Missionary Sisters of Our Lady of Africa

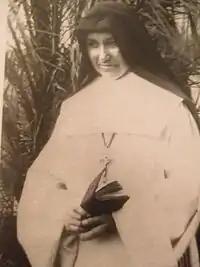
Mother Marie-Salomé

The Missionary Sisters of Our Lady of Africa (SMNDA), often called the White Sisters ("Sœurs blanches") is a missionary society founded in 1869 that operates in Africa. It is closely associated with the Society of the Missionaries of Africa, or White Fathers.